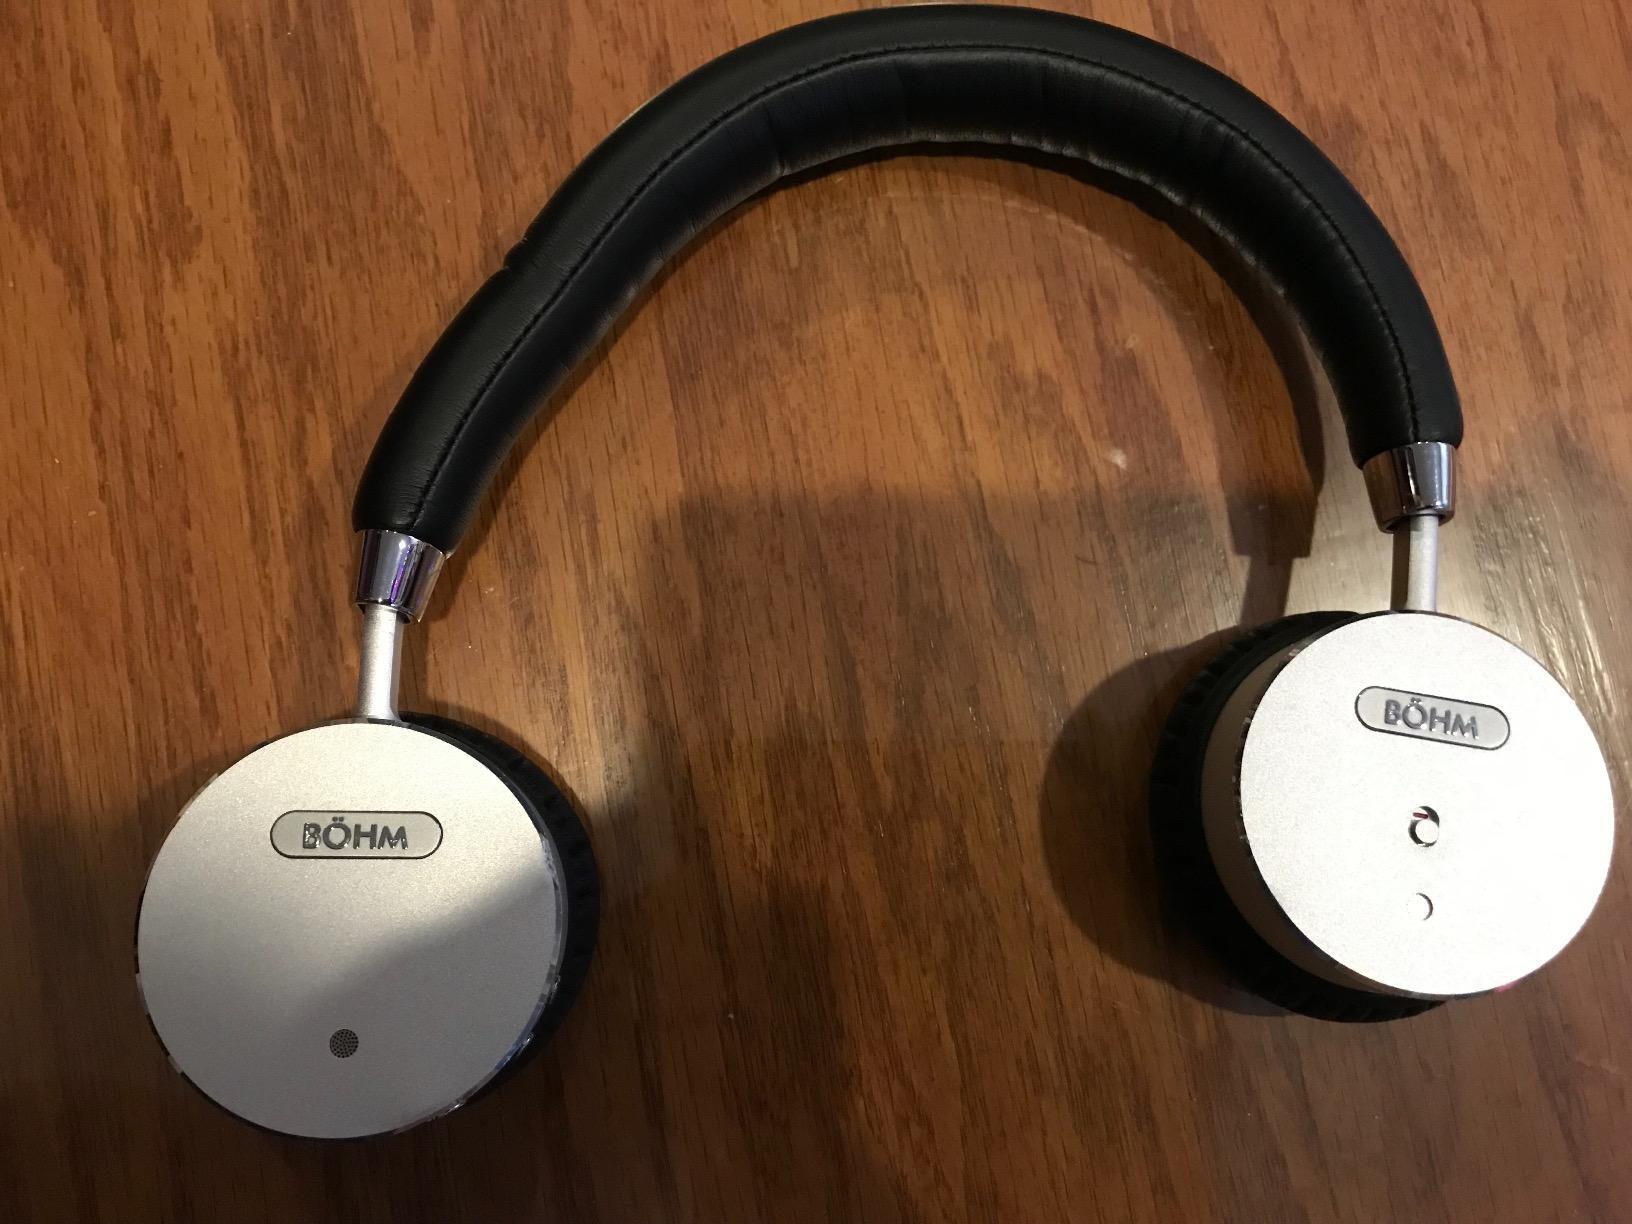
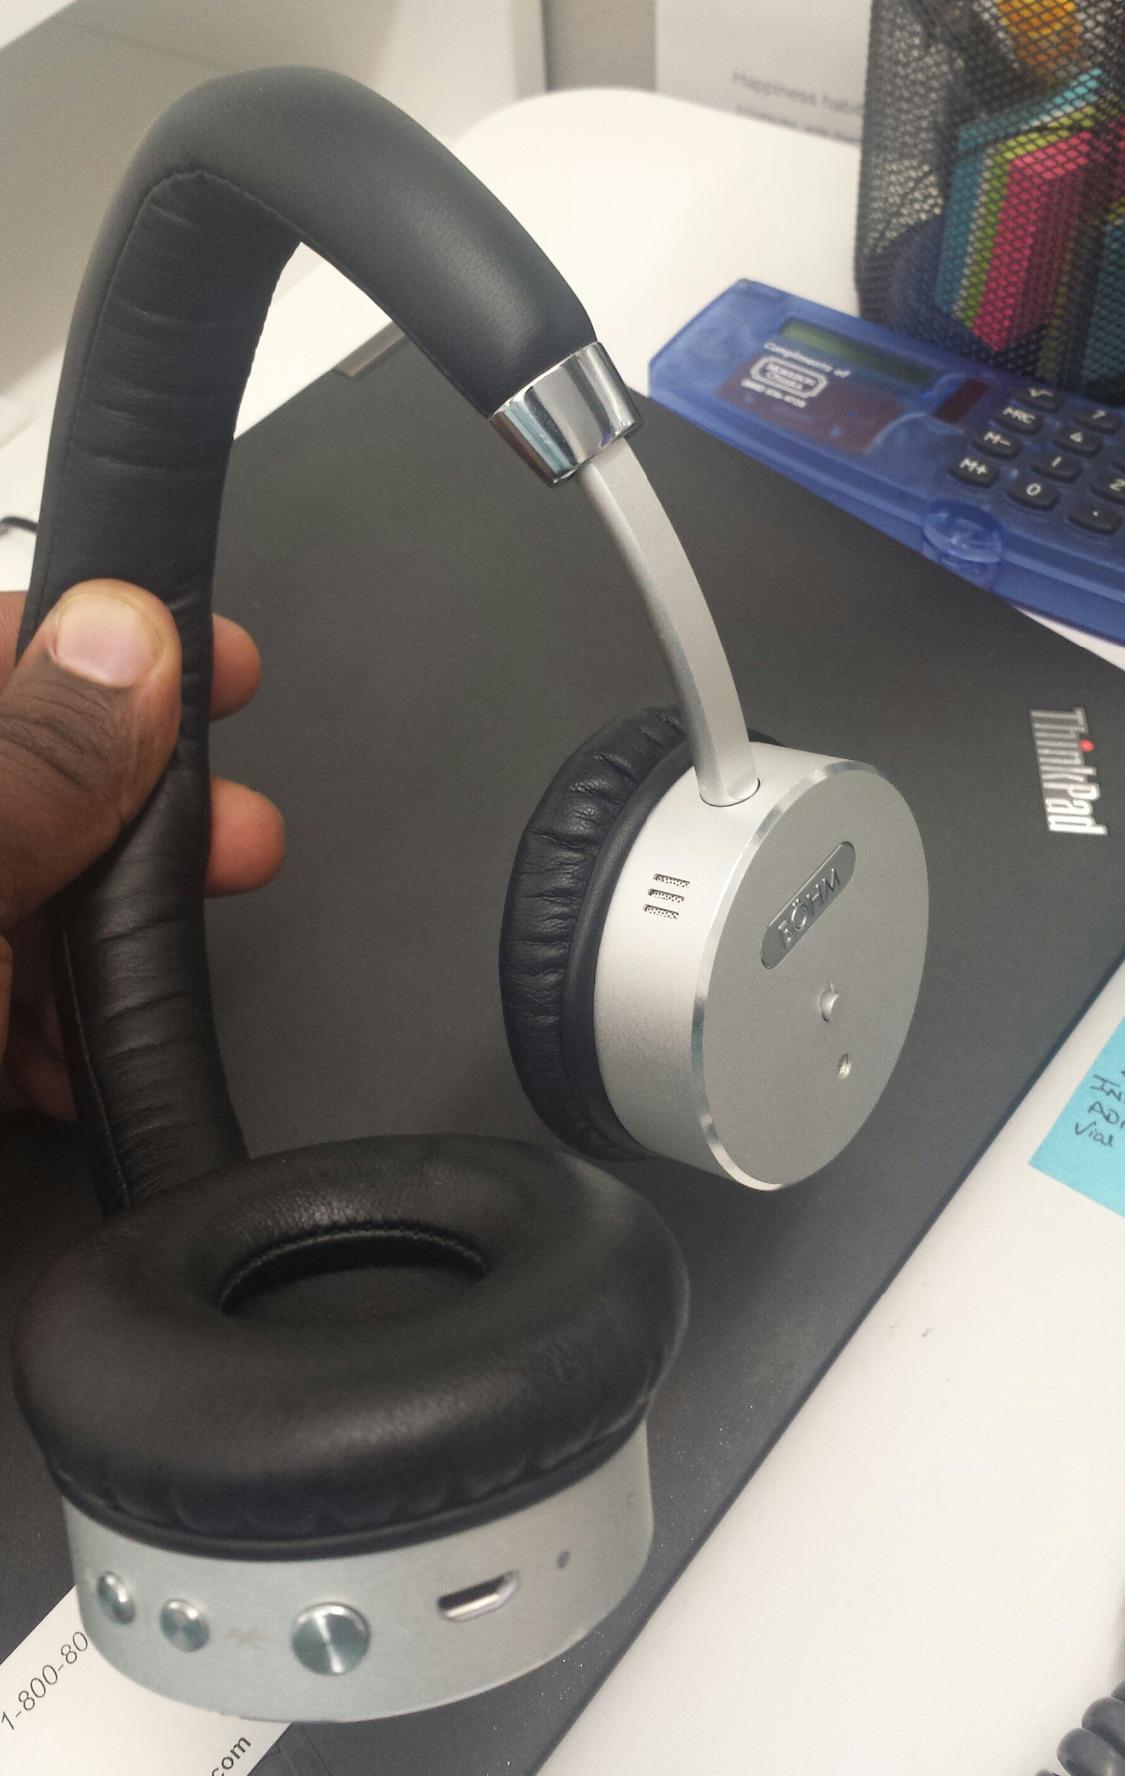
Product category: headphones
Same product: yes